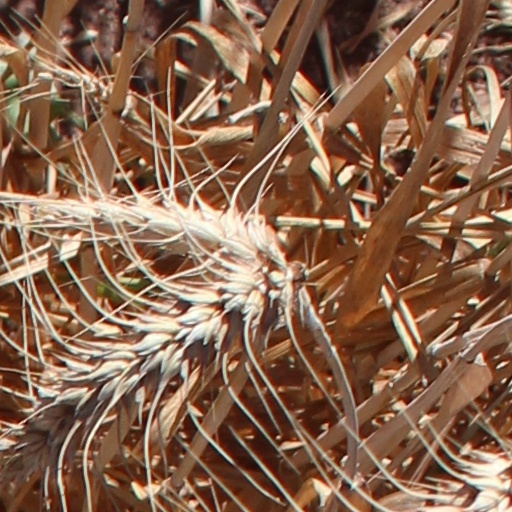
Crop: wheat